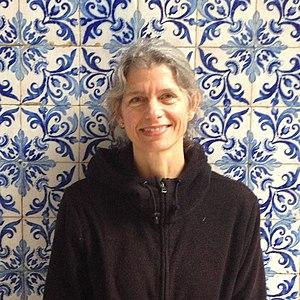
Wendy Artin au Portugal, 2015 Italiano: Wendy Artin in Portogallo, 2015